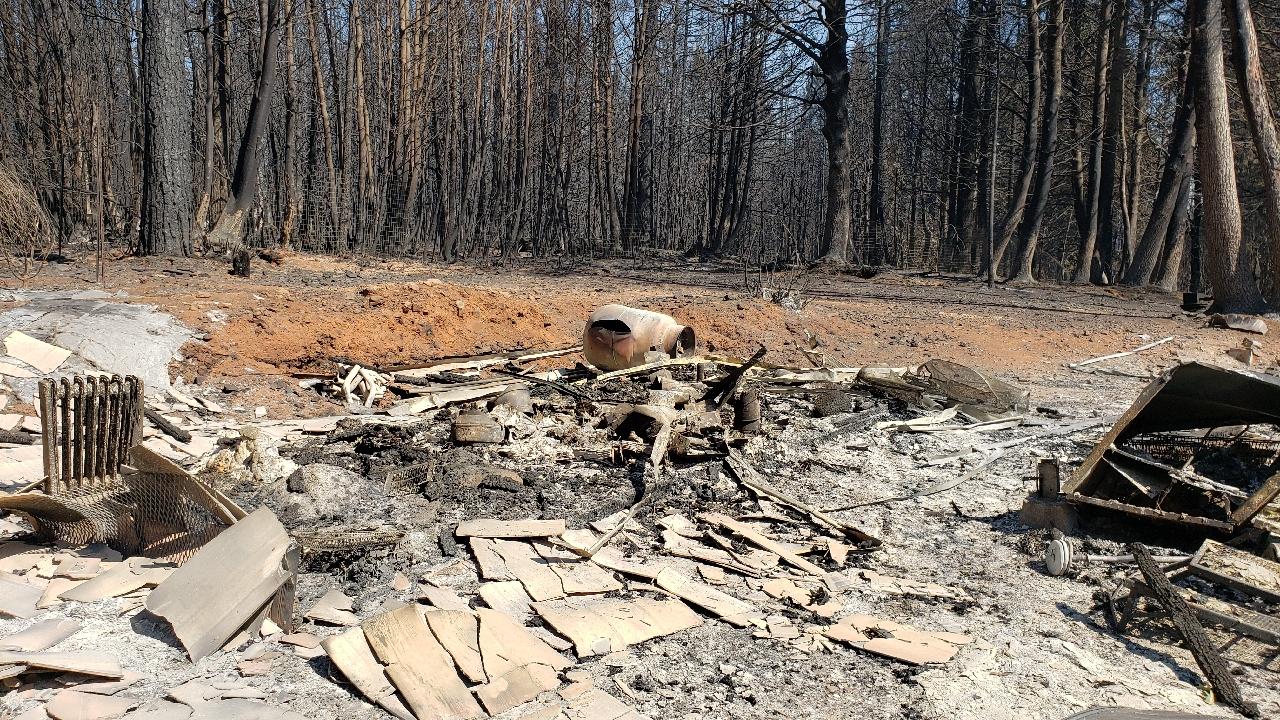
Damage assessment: destroyed